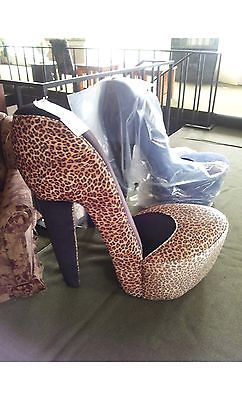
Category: chair